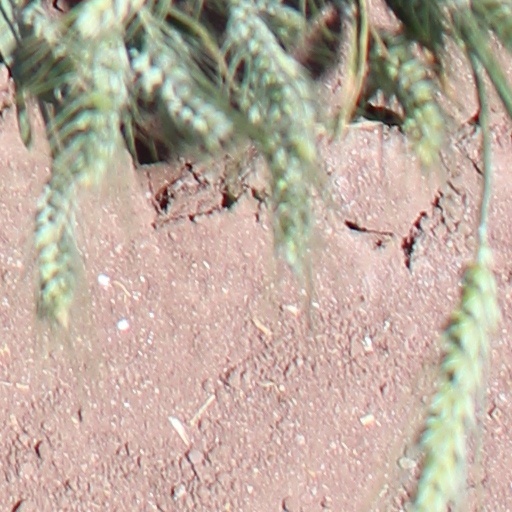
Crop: wheat